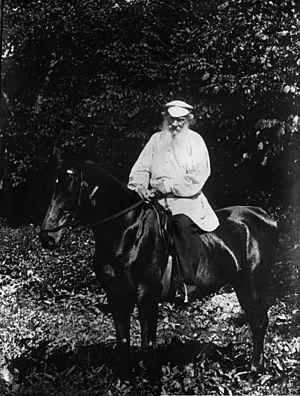
Tolstoï à cheval, 1910.